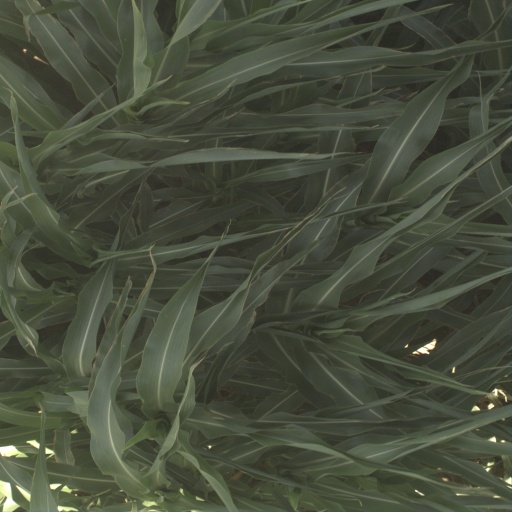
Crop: sorghum